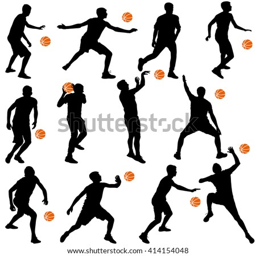
black silhouettes of men playing basketball on a white background .